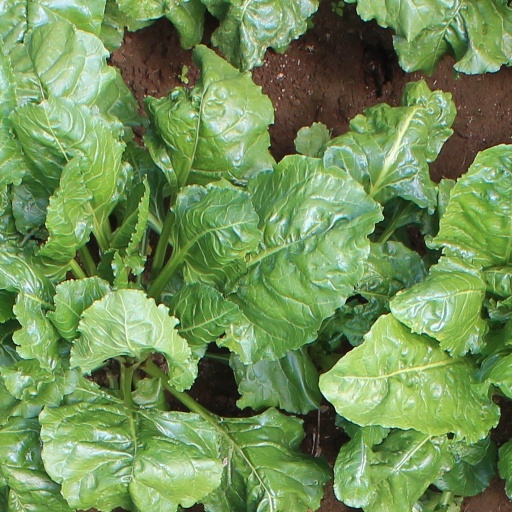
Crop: sugar beet